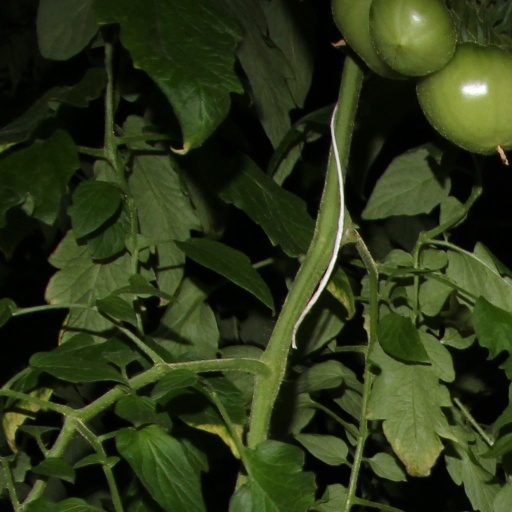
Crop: tomato